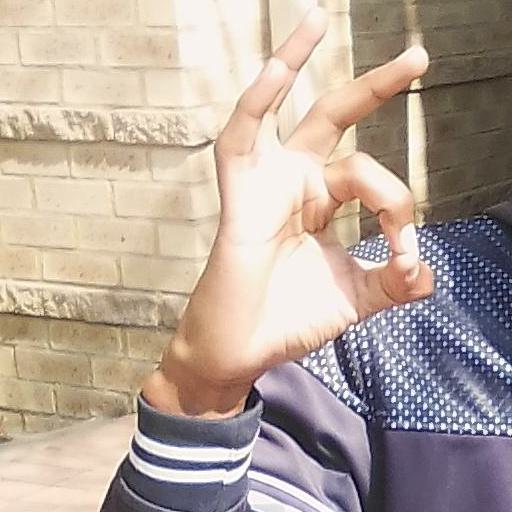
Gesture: ok